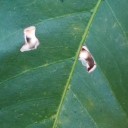
Label: Miner